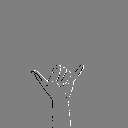
ASL letter: y